Yarmouth suspension bridge

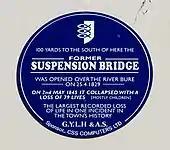
Plaque on the Swan

Norwich ICE member William Thorold visited the scene of the accident on 3 May to inspect the wreckage and on 20 May presented a report on the matter in the "Proceedings of the Institution of Civil Engineers". Thorold considered that the increased width was a factor in the failure but that the principal cause was faulty quality in the suspension chain. Thorold stated that he found the first link to fail had been improperly welded, with contact between only 5% of the cross-sectional area. He concurred with Walker that one-third of the weld in the second link was unsound.